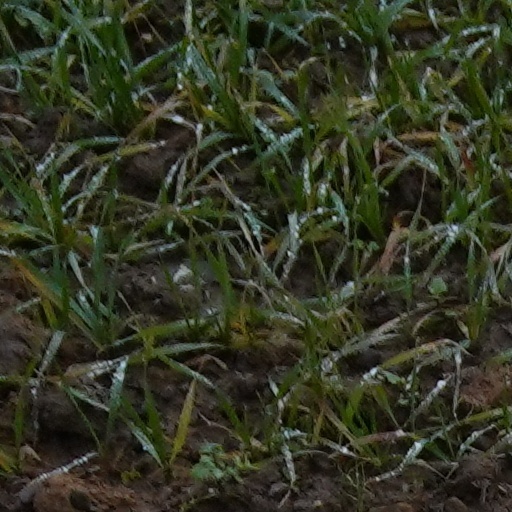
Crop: wheat